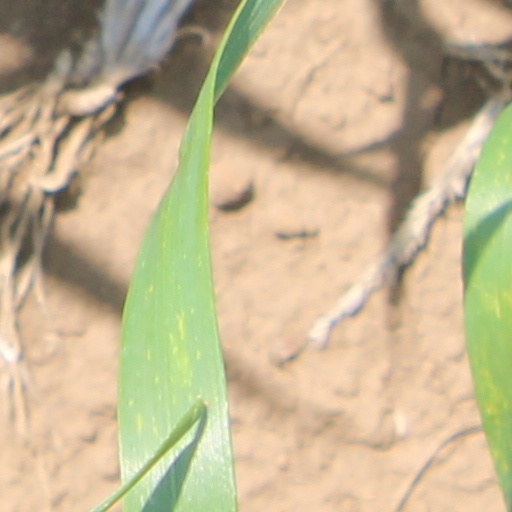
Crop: wheat